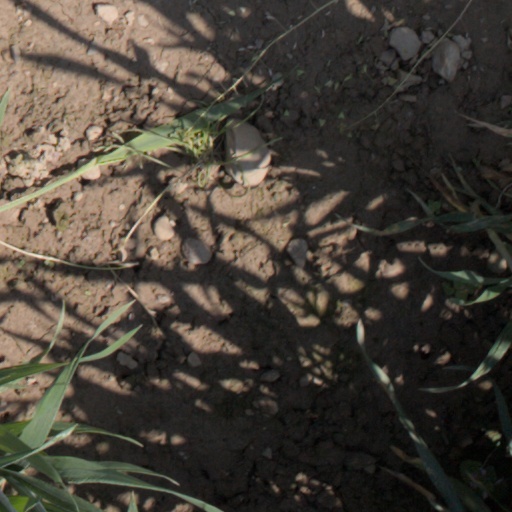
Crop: wheat